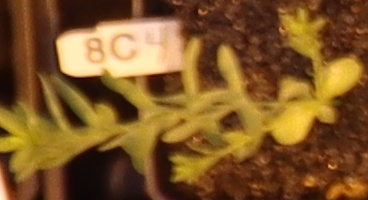
Label: Flax